End of the Road World Tour

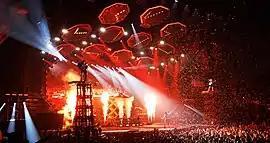
Kiss performing in Paris on June 7, 2022.

In an October 2021 interview, Stanley stated that Kiss' final concert together was estimated to take place in early 2023: "I believe strongly by the beginning of 2023 we will be finished, it seems only natural for the final show to be in New York. That is where the band started, and that was really the background for the band getting together and writing these songs and played loft parties and played clubs starting with an audience of probably 10 people. It seems we should go full circle." The band performed on board the 2022 edition of the Kiss Kruise in October to November 2022, which was their final time they would perform on the cruise.